Fucked Up

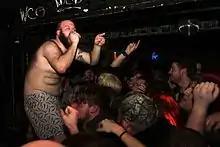
Live performance, 2013

The band's third studio album, "David Comes to Life," was released in June 2011. A self-professed "rock opera" set in Thatcherite Britain, it tells a story of love, loss and redemption, with the story complicated by misdirection and unreliable narrators. The record debuted at No. 83 on the Billboard 200 in the US and received wide critical acclaim. Spin magazine named "David Comes to Life" its No. 1 Album of 2011, and put the band on the cover, writing "Fucked Up have synthesized 40 years of rock into what's ostensibly a hardcore record, and in doing so created its own logic." Like the previous release, this album was also nominated for the Polaris Music Prize, the nomination describing the record as "Excessive? Sure. Ridiculous? At times. Brilliant? Sounds pretty damn close to it." They did not win for a second time, being beaten by Feist's album "Metals".